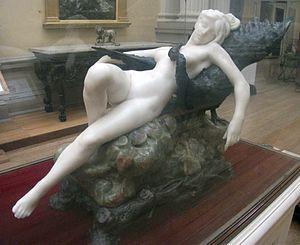
Désiré Maurice Ferrary, né à Embrun le 8 août 1852 et mort à Paris le 24 novembre 1904, est un sculpteur français.